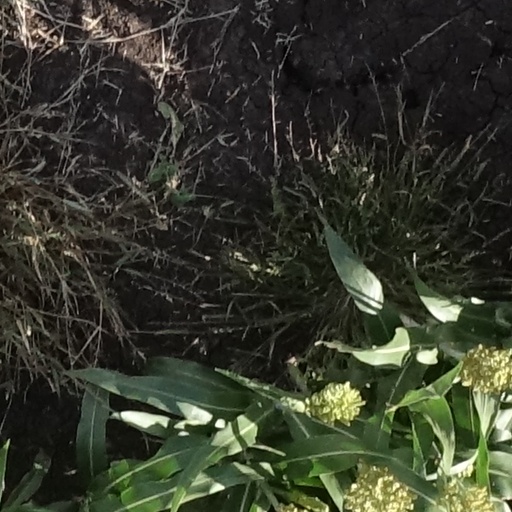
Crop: sorghum